Charles-Auguste Questel

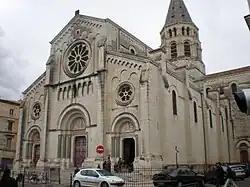
Saint Paul Church, Nîmes, 1835-1849

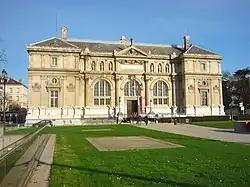
Library and Museum of Grenoble, 1872

Charles-Auguste Questel (19 September 1807 – 30 January 1888) was a French architect and teacher. As well as designing new buildings, his projects included the preservation of historical monuments. He worked on several historical monuments included in France's first list of such structures, the list of 1840.